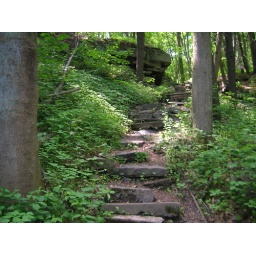
Steps from old hotel situated on the mountain in Water Gap. Foundation of building is still there.